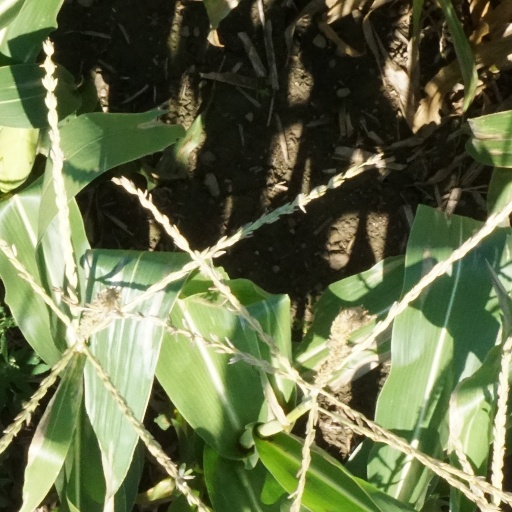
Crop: maize; corn